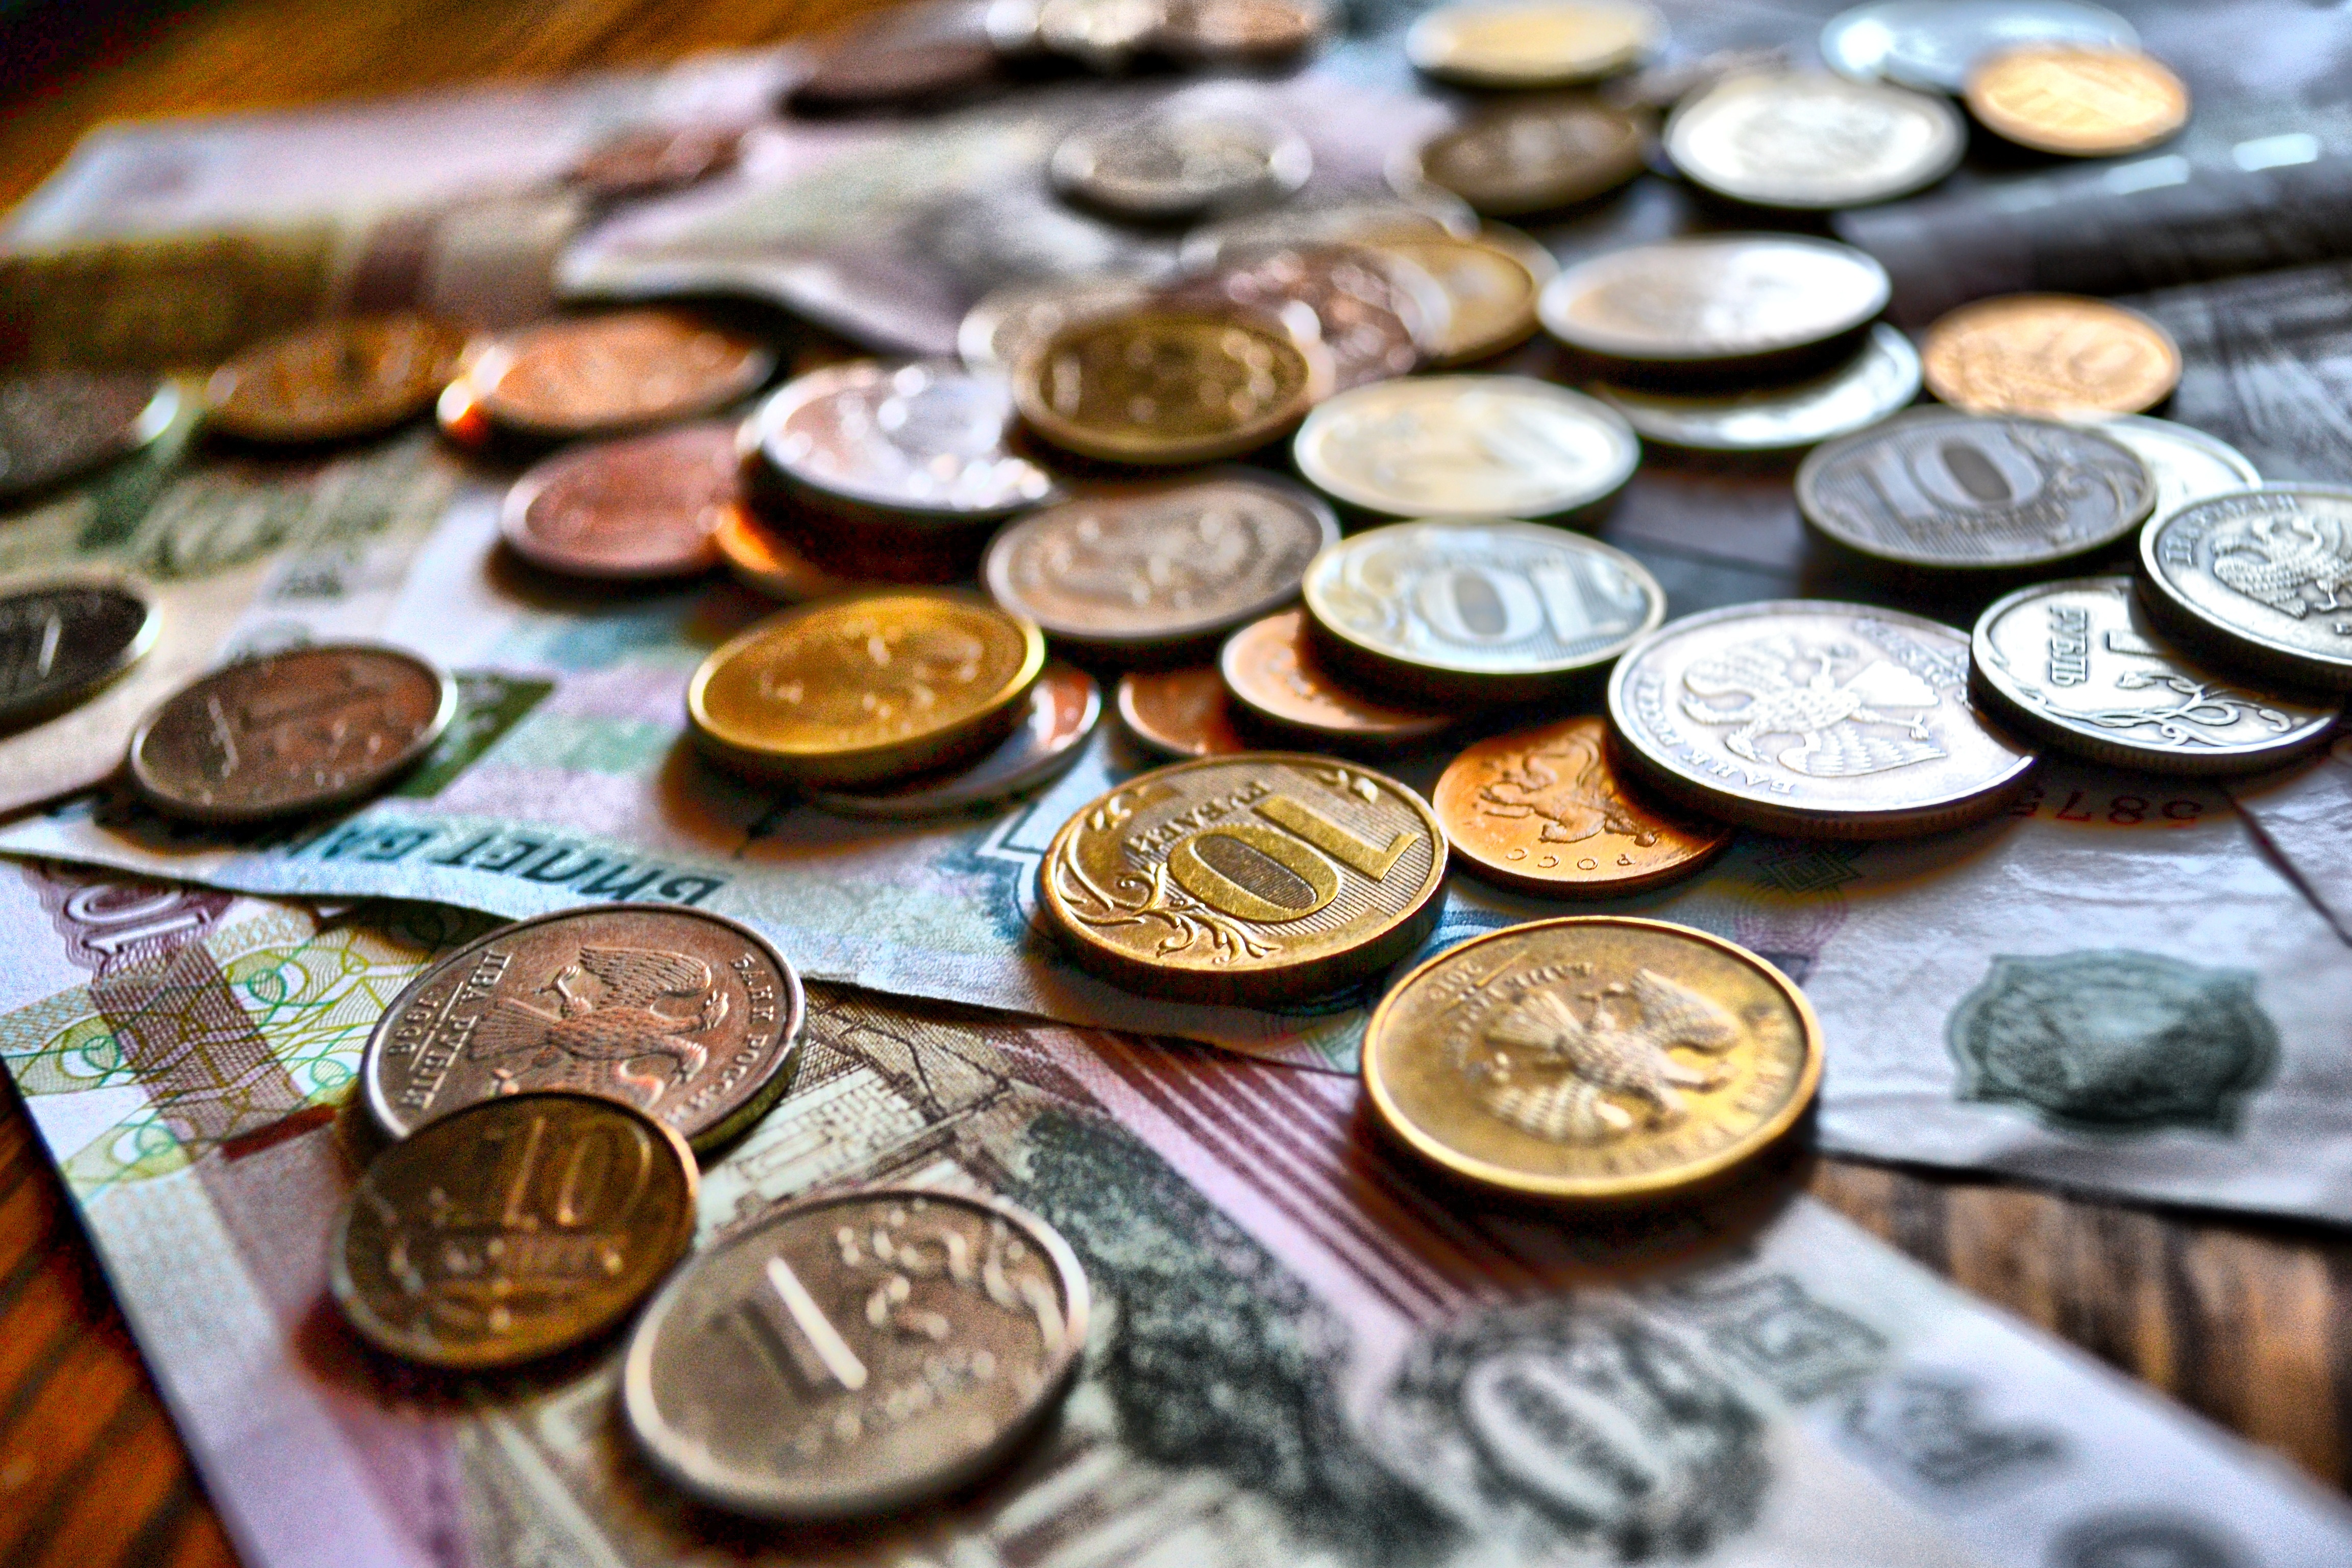
money, close up, cash, currency, coin, russian, ruble, bills